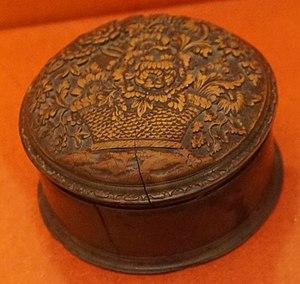
présenté au musée d'art sacré.
Le Bois de Sainte-Lucie, ou Cerisier de Sainte-Lucie ou Faux merisier est un arbuste de la famille des Rosaceae et du genre Prunus. Il est assez commun dans toute l'Europe occidentale, autour de la Méditerranée au Maroc et au Moyen-Orient et en Asie centrale. Il pousse dans les fourrés arbustifs, les bois clairs ou les garrigues, de préférence sur les sols calcaires. Parmi ses noms vulgaires, on rencontre également quénot, canot, canonier, Moussis, amarel et prunier odorant. Il est appelé "negreput" en occitan.